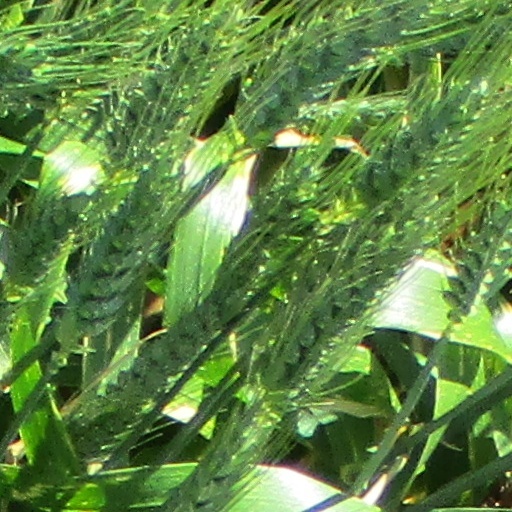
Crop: wheat